Mandrake

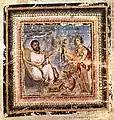
Euresis (Discovery) handing mandrake to Dioscorides. Note the tethered dog (Cf. Josephus)

Theophrastus (d. c. 287 BC) "Historia Plantarum" wrote that the "mandragora" needed to be harvested by following a prescribed ritual, namely, "draw three circles around [the root] with a sword, and cut it facing west"; then in order to obtain a second piece, the harvester must dance around it while speaking as much lewd talk about sex as he possibly can. The ritual given in Pliny probably relies on Theophrastus.